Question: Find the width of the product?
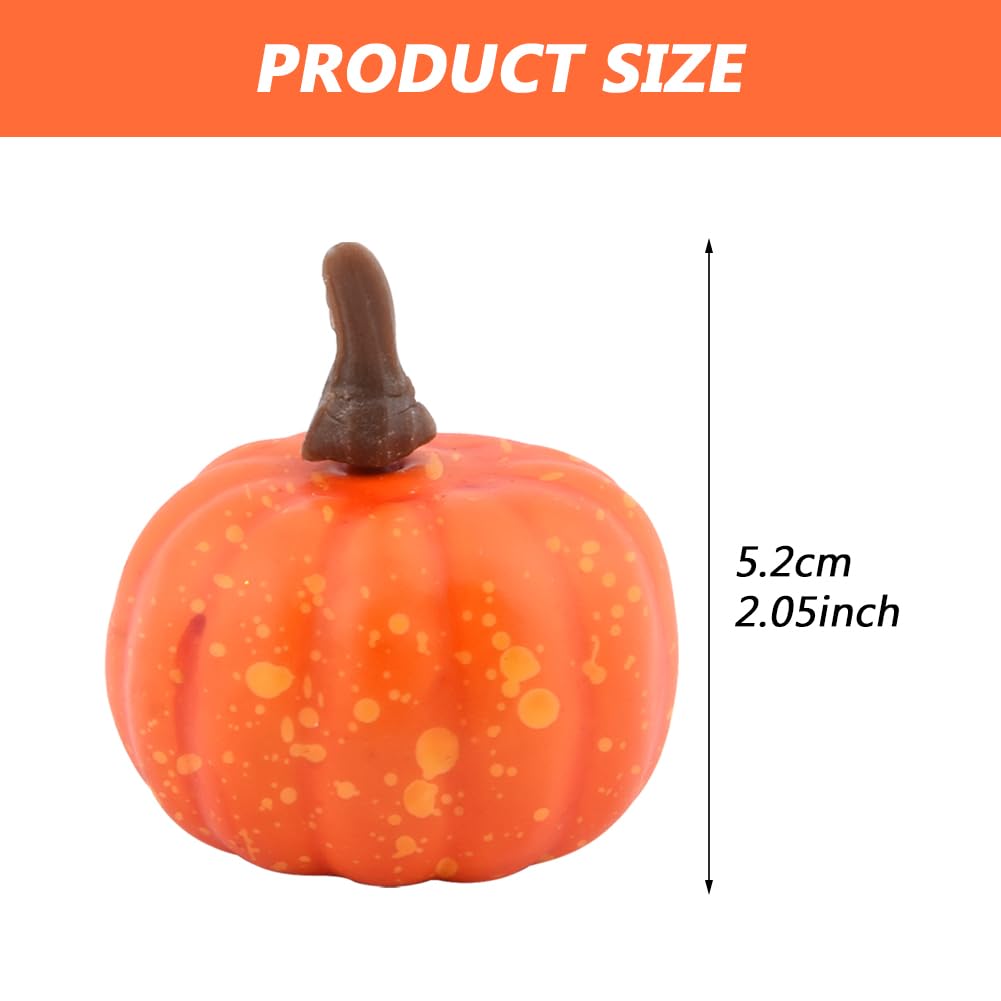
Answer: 2.05 inch